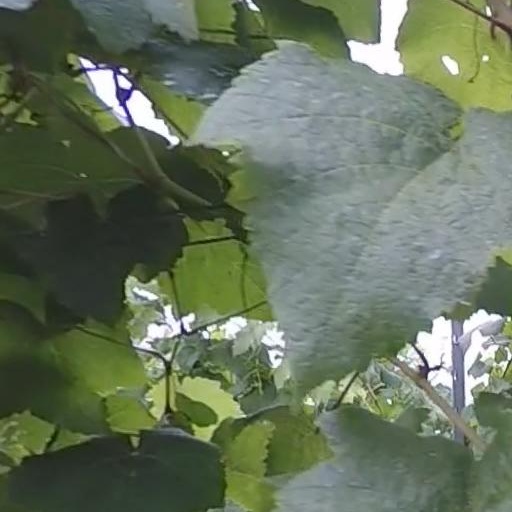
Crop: grape